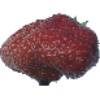
Label: Strawberry Wedge 1